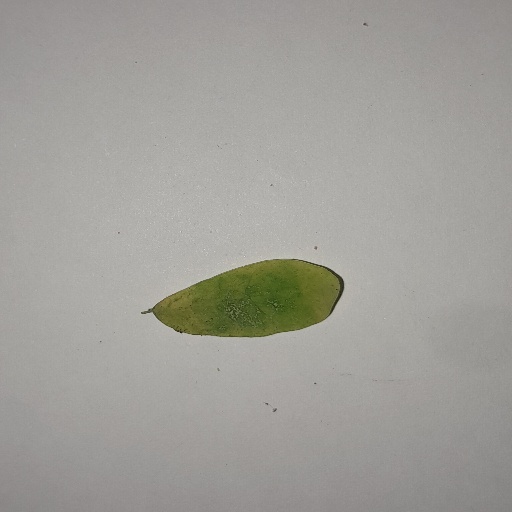
Species: Sojina
Leaf condition: Yellow Leaf